Reservoir

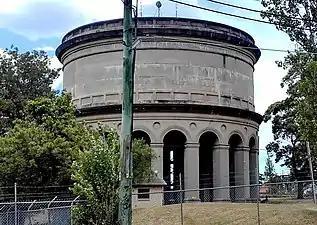
Bankstown Reservoir in Sydney

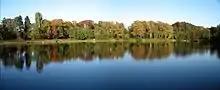
Recreational-only Kupferbach reservoir near Aachen, Germany

Where water is pumped or siphoned from a river of variable quality or size, bank-side reservoirs may be built to store the water. Such reservoirs are usually formed partly by excavation and partly by building a complete encircling bund or embankment, which may exceed 6 km (4 miles) in circumference. Both the floor of the reservoir and the bund must have an impermeable lining or core: initially these were often made of puddled clay, but this has generally been superseded by the modern use of rolled clay. The water stored in such reservoirs may stay there for several months, during which time normal biological processes may substantially reduce many contaminants and reduce turbidity. The use of bank-side reservoirs also allows water abstraction to be stopped for some time, for instance when the river is unacceptably polluted or when flow conditions are very low due to drought. The London water supply system exhibits one example of the use of bank-side storage: here water is taken from the River Thames and River Lee into several large Thames-side reservoirs, such as Queen Mary Reservoir that can be seen along the approach to London Heathrow Airport.